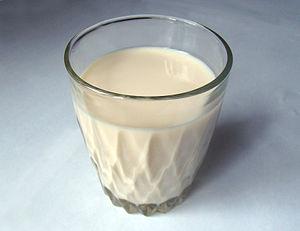
Le lait au four est un lait bouilli qui fut très populaire en Russie, Ukraine et Biélorussie. Il est obtenu en faisant cuire le lait à feu doux pendant au moins huit heures. Cette méthode de cuisson est pratiquement inconnue dans les pays non slaves.